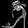
Label: Sandal